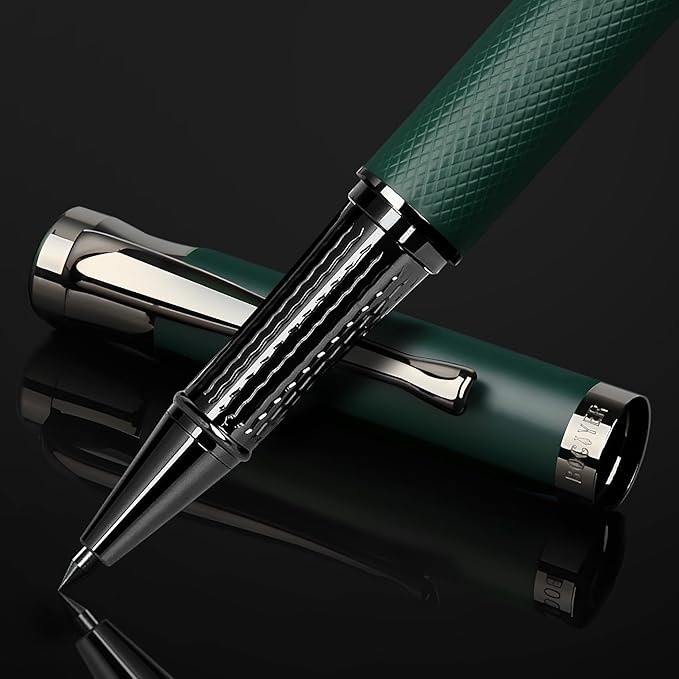
Liquid Ink Rollerball Pens - Fine Line Nice pen, Writing Pens for Journal and Office Supplies, Fancy Pen Gift Box for Father's Day or Mother's Day And Other Festivals(Green)
About This Excellent Writing Experience: The Rollerball Pen provides a smooth writing experience with its exquisite craftsmanship. It comes with high-quality ink refill for smooth, skip-free writing and a comfortable grip, making it the perfect professional pen for your office supplies and bullet journal needs. Elegant Design: The Exquisite pen body covered with grid patterns has a comfortable touch,impressing your colleagues and loved ones. This personalized pens comes in a beautiful presentation box. Exceptional Writing Quality: The facny pens offer precise writing and clean lines with skip-free ink in a variety of colors body. These nice pens are perfect for your black ink pens, bullet journal, office supplies, art, drawing, and everyday writing needs. Understated Luxury: The cool Pen offer elegance, sophistication, and understated luxury with their perfectly balanced weight, quality ink systems, and classic designs. The pen is ideal for everyday writing, while the pen can be converted to a ballpoint or felt-tip for versatility. Buy with Satisfaction: Our Luxury Pen comes with a stunning design, 0.5mm fine line. Our pens pack two extra refills and exceptional customer service with their quality designs and performance, making them a great choice for graduation, decorations, or as a professional pen option. Overview Brand : BOCIYER Writing Instrument Form : Roller Ball Pen Color : Green Ink Color : Black Age Range (Description) : Adult
Brand: 사무용품 2
Category: Office Supplies > Office Instruments > Writing & Drawing Instruments > Pens & Pencils > Pens > Rollerball Pens